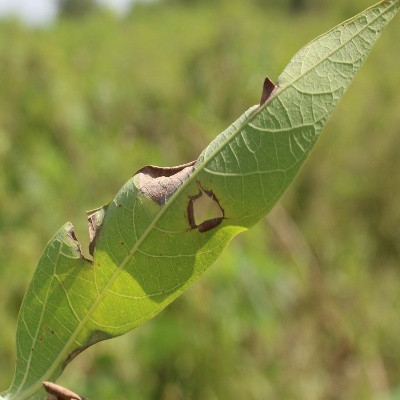
Crop: Cassava
Condition: bacterial blight